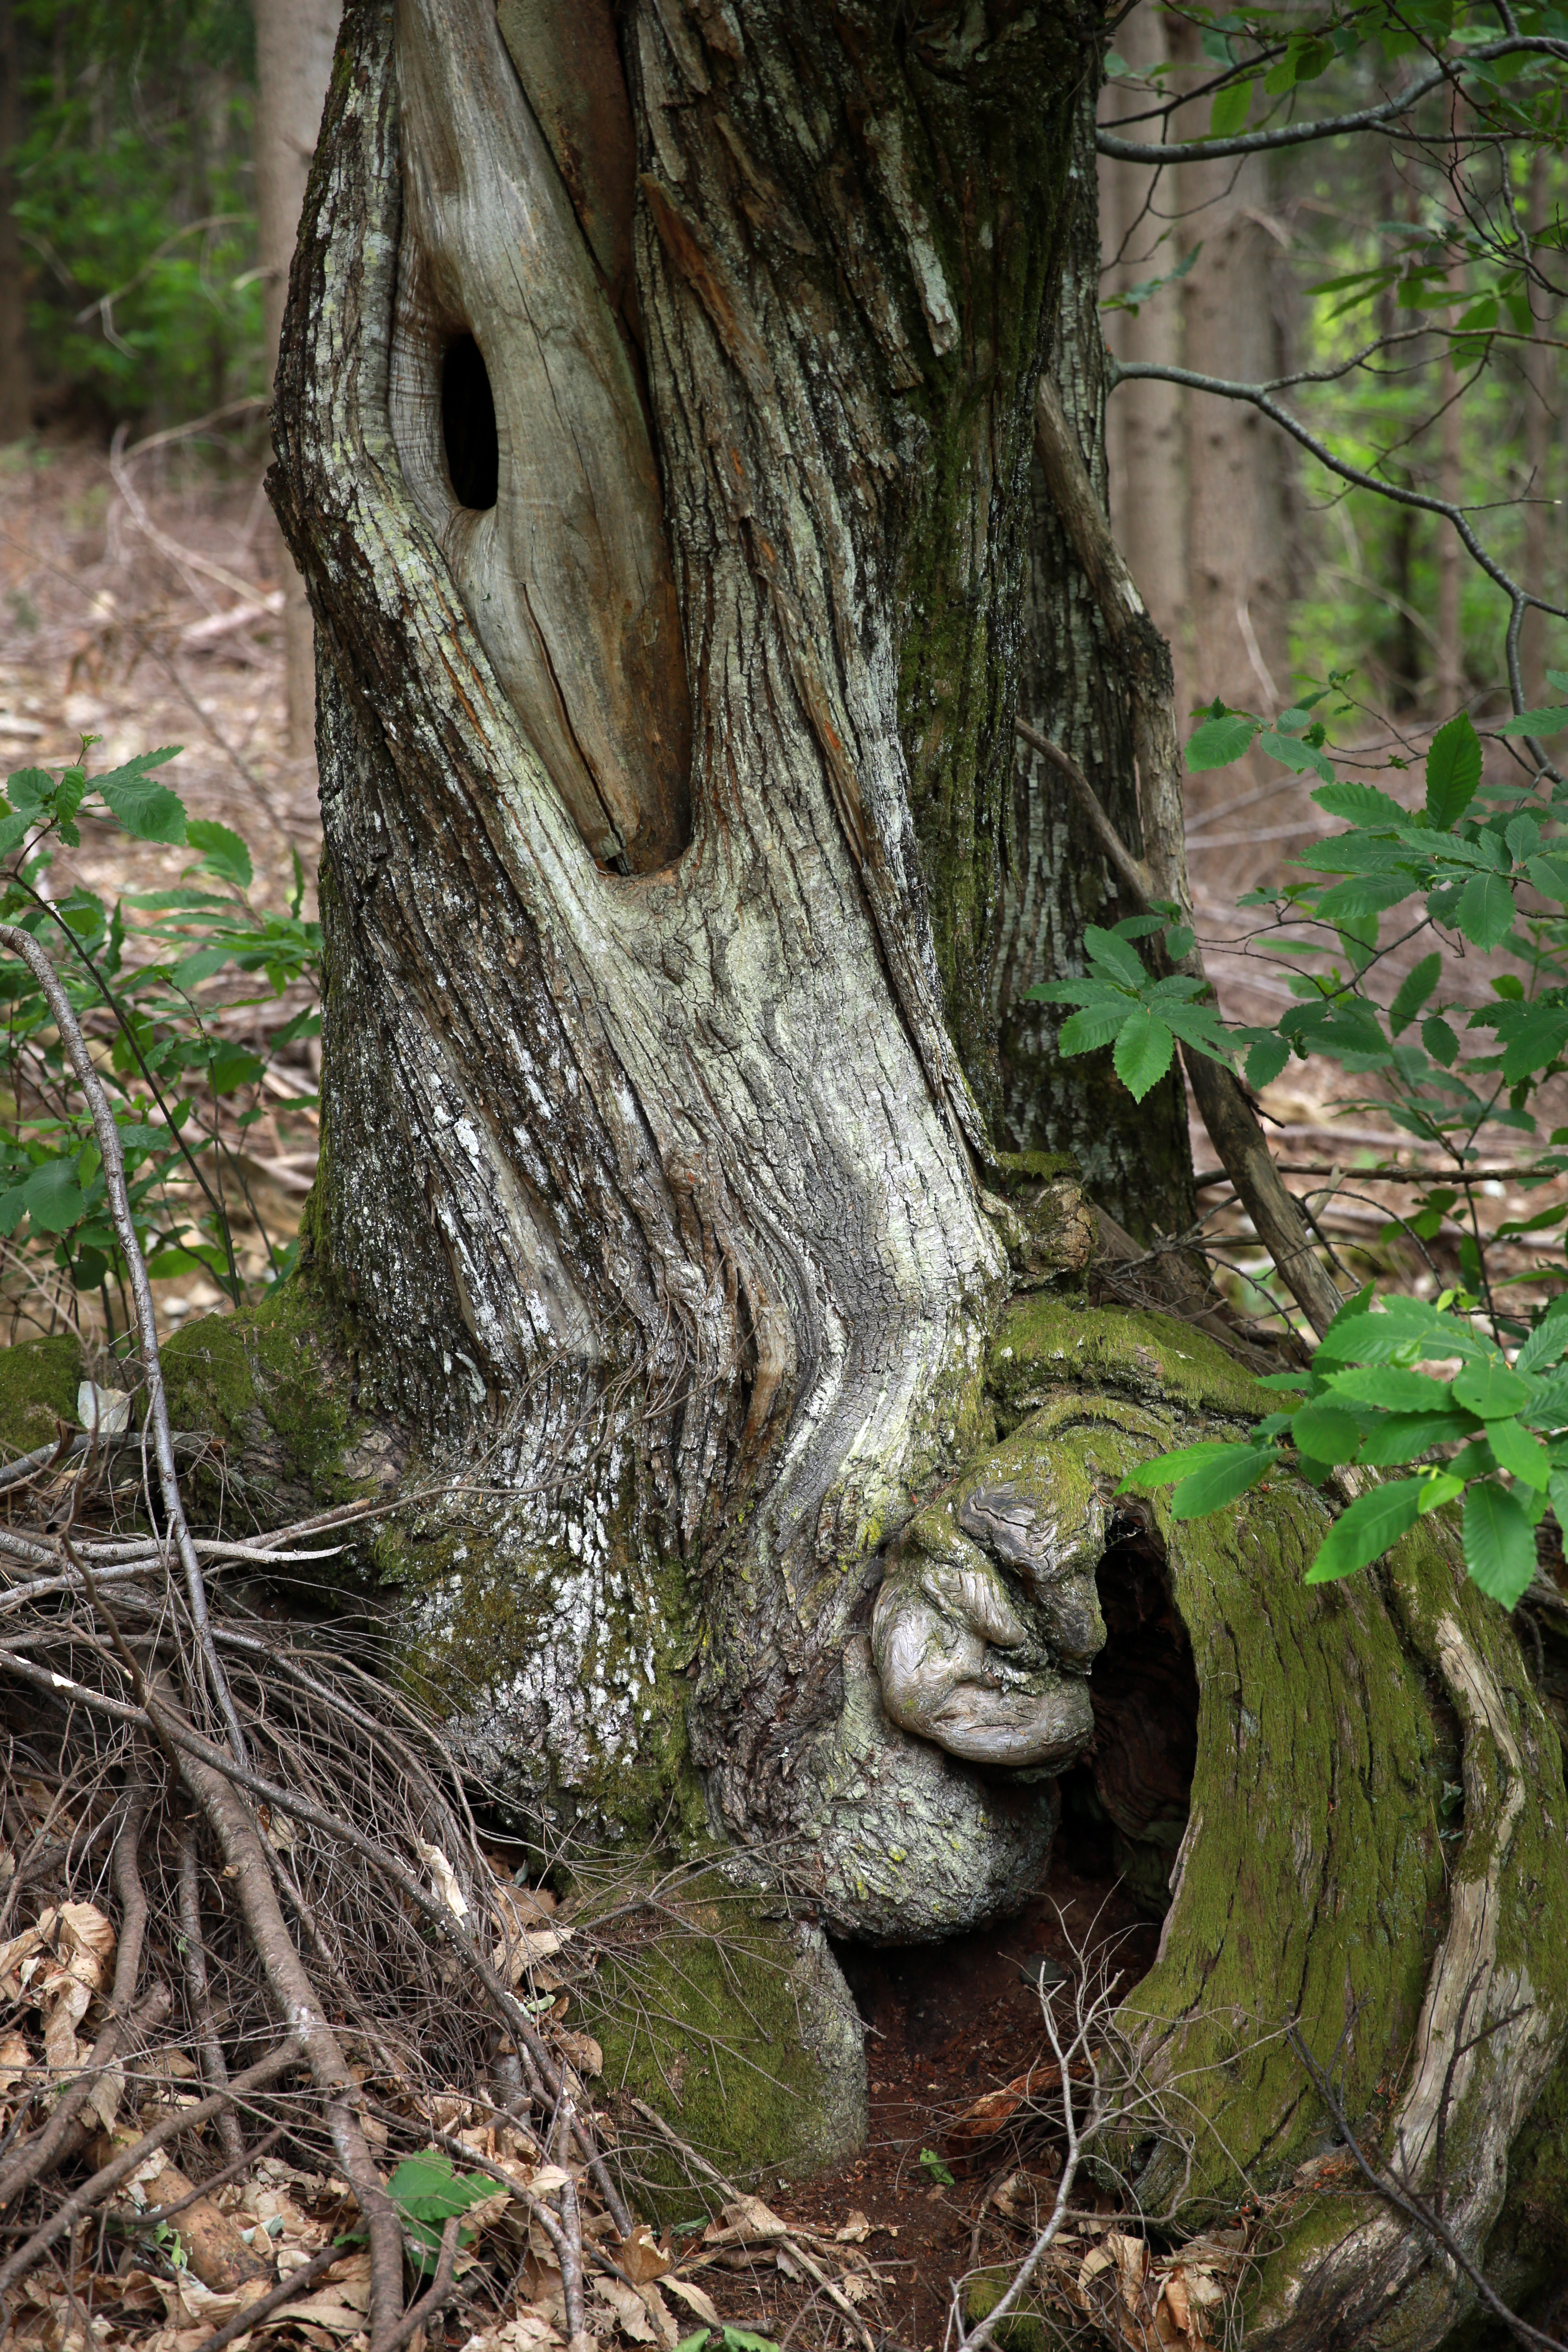
tree, nature, forest, rock, wilderness, branch, plant, wood, leaf, hole, flower, trunk, france, wildlife, europe, jungle, canon, sculpture, bois, woodland, tree stump, southfrance, sdfrankreich, zuidfrankrijk, languedocroussillon, exterieur, chtaigniers, cevennes, habitat, lozre, foret, corce, cimetire, trous, woody plant